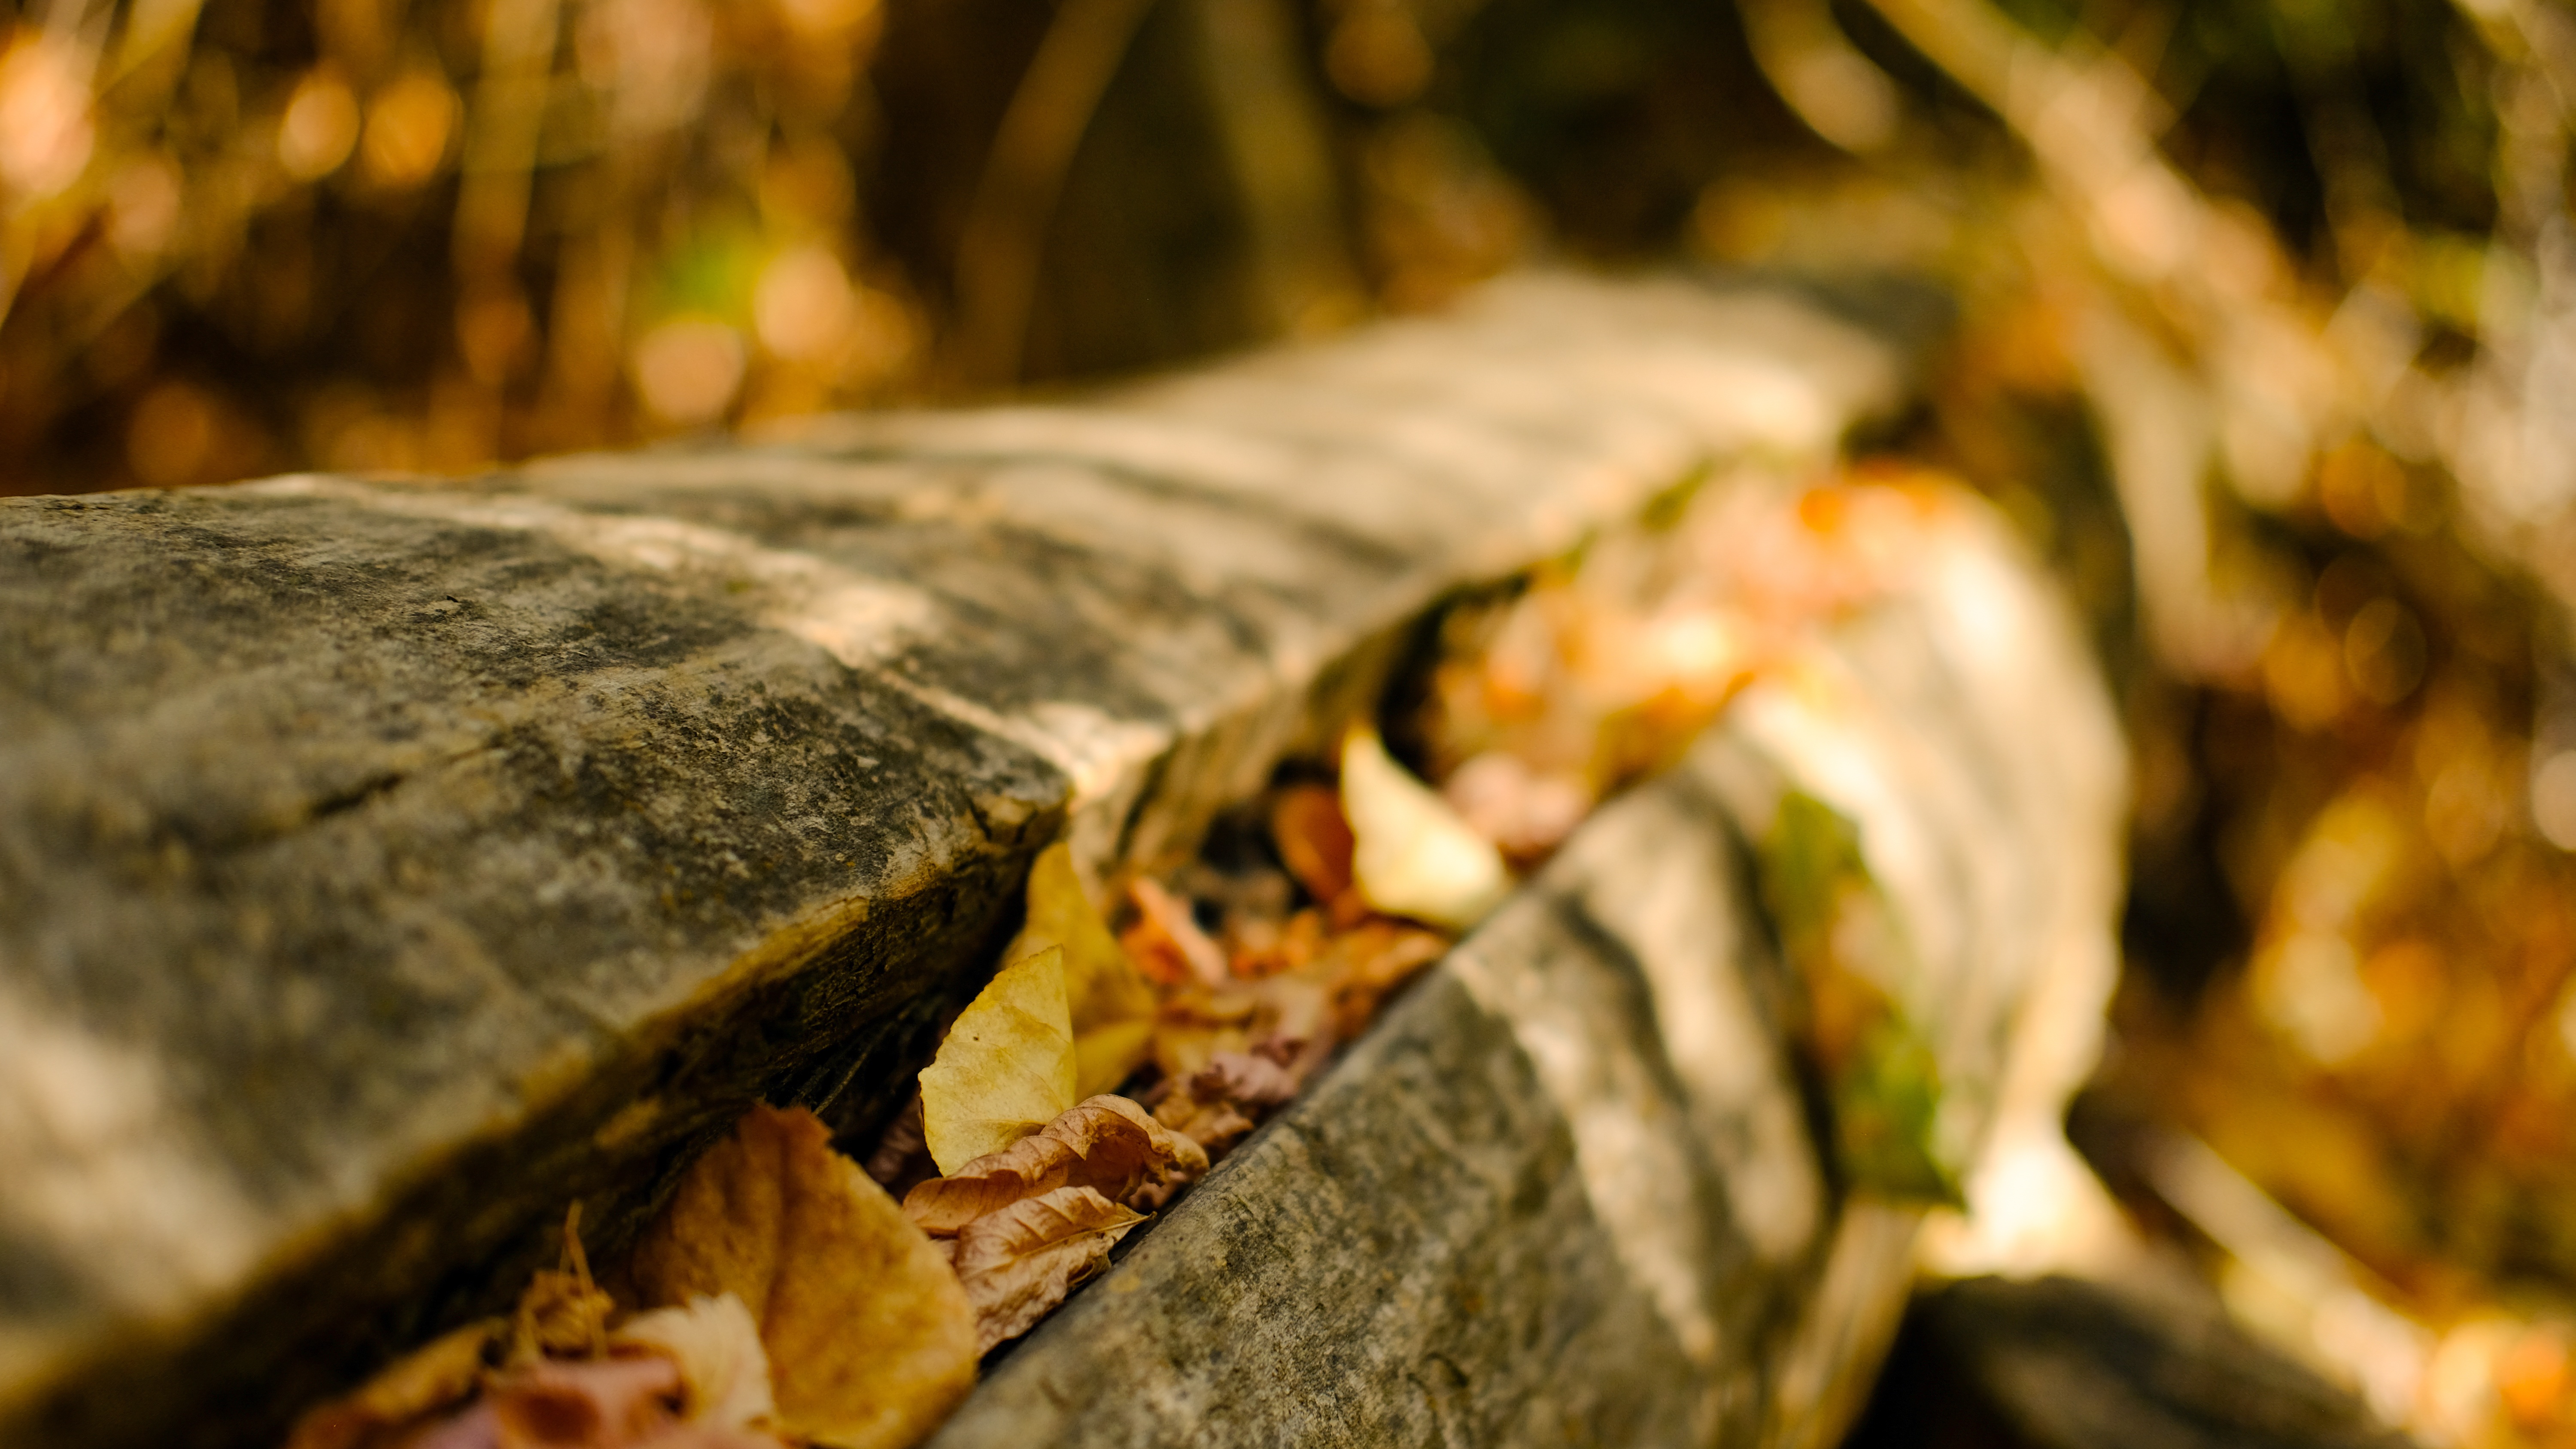
tree, nature, forest, wood, leaf, dish, food, autumn, cuisine, season